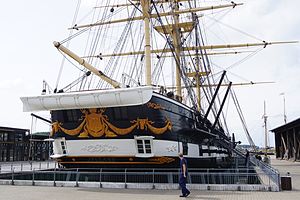
Fregatten Jylland / Bygningshistorie
Fregatten Jylland bagfra
Fregatten Jylland deltog under 2. Slesvigske Krig i Slaget ved Helgoland den 9. maj 1864. I kamp mod dele af den østrigske og den preussiske flåde lykkedes det danskerne at sende modstanderne på flugt, men sejren ændrede ikke krigens udfald – Danmark led et sviende nederlag.